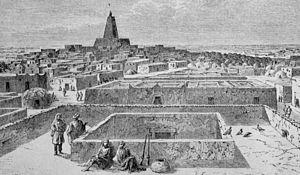
Habité dès la préhistoire par des populations berbères, le Maroc et son territoire ont connu des peuplements phéniciens, carthaginois, romains, vandales, byzantins et arabes. C'est en 788, lors de son exil qu'Idris Iᵉʳ, fuyant les persécutions du califat des Abbassides, a donné naissance à un État dans le Maghreb al-Aqsa. Depuis, le Maroc a toujours gardé, si ce n'est une indépendance absolue, du moins une très forte autonomie.